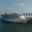
Label: ship